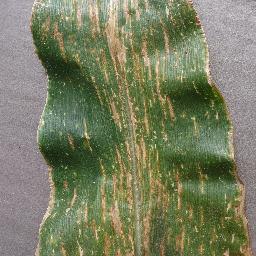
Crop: corn
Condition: (maize)_cercospora_spot_gray_spot